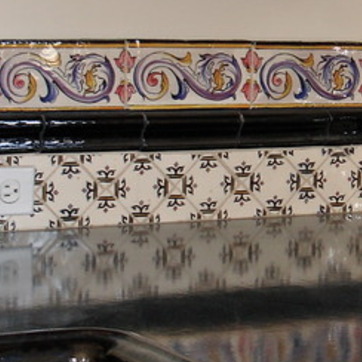
Material: tile